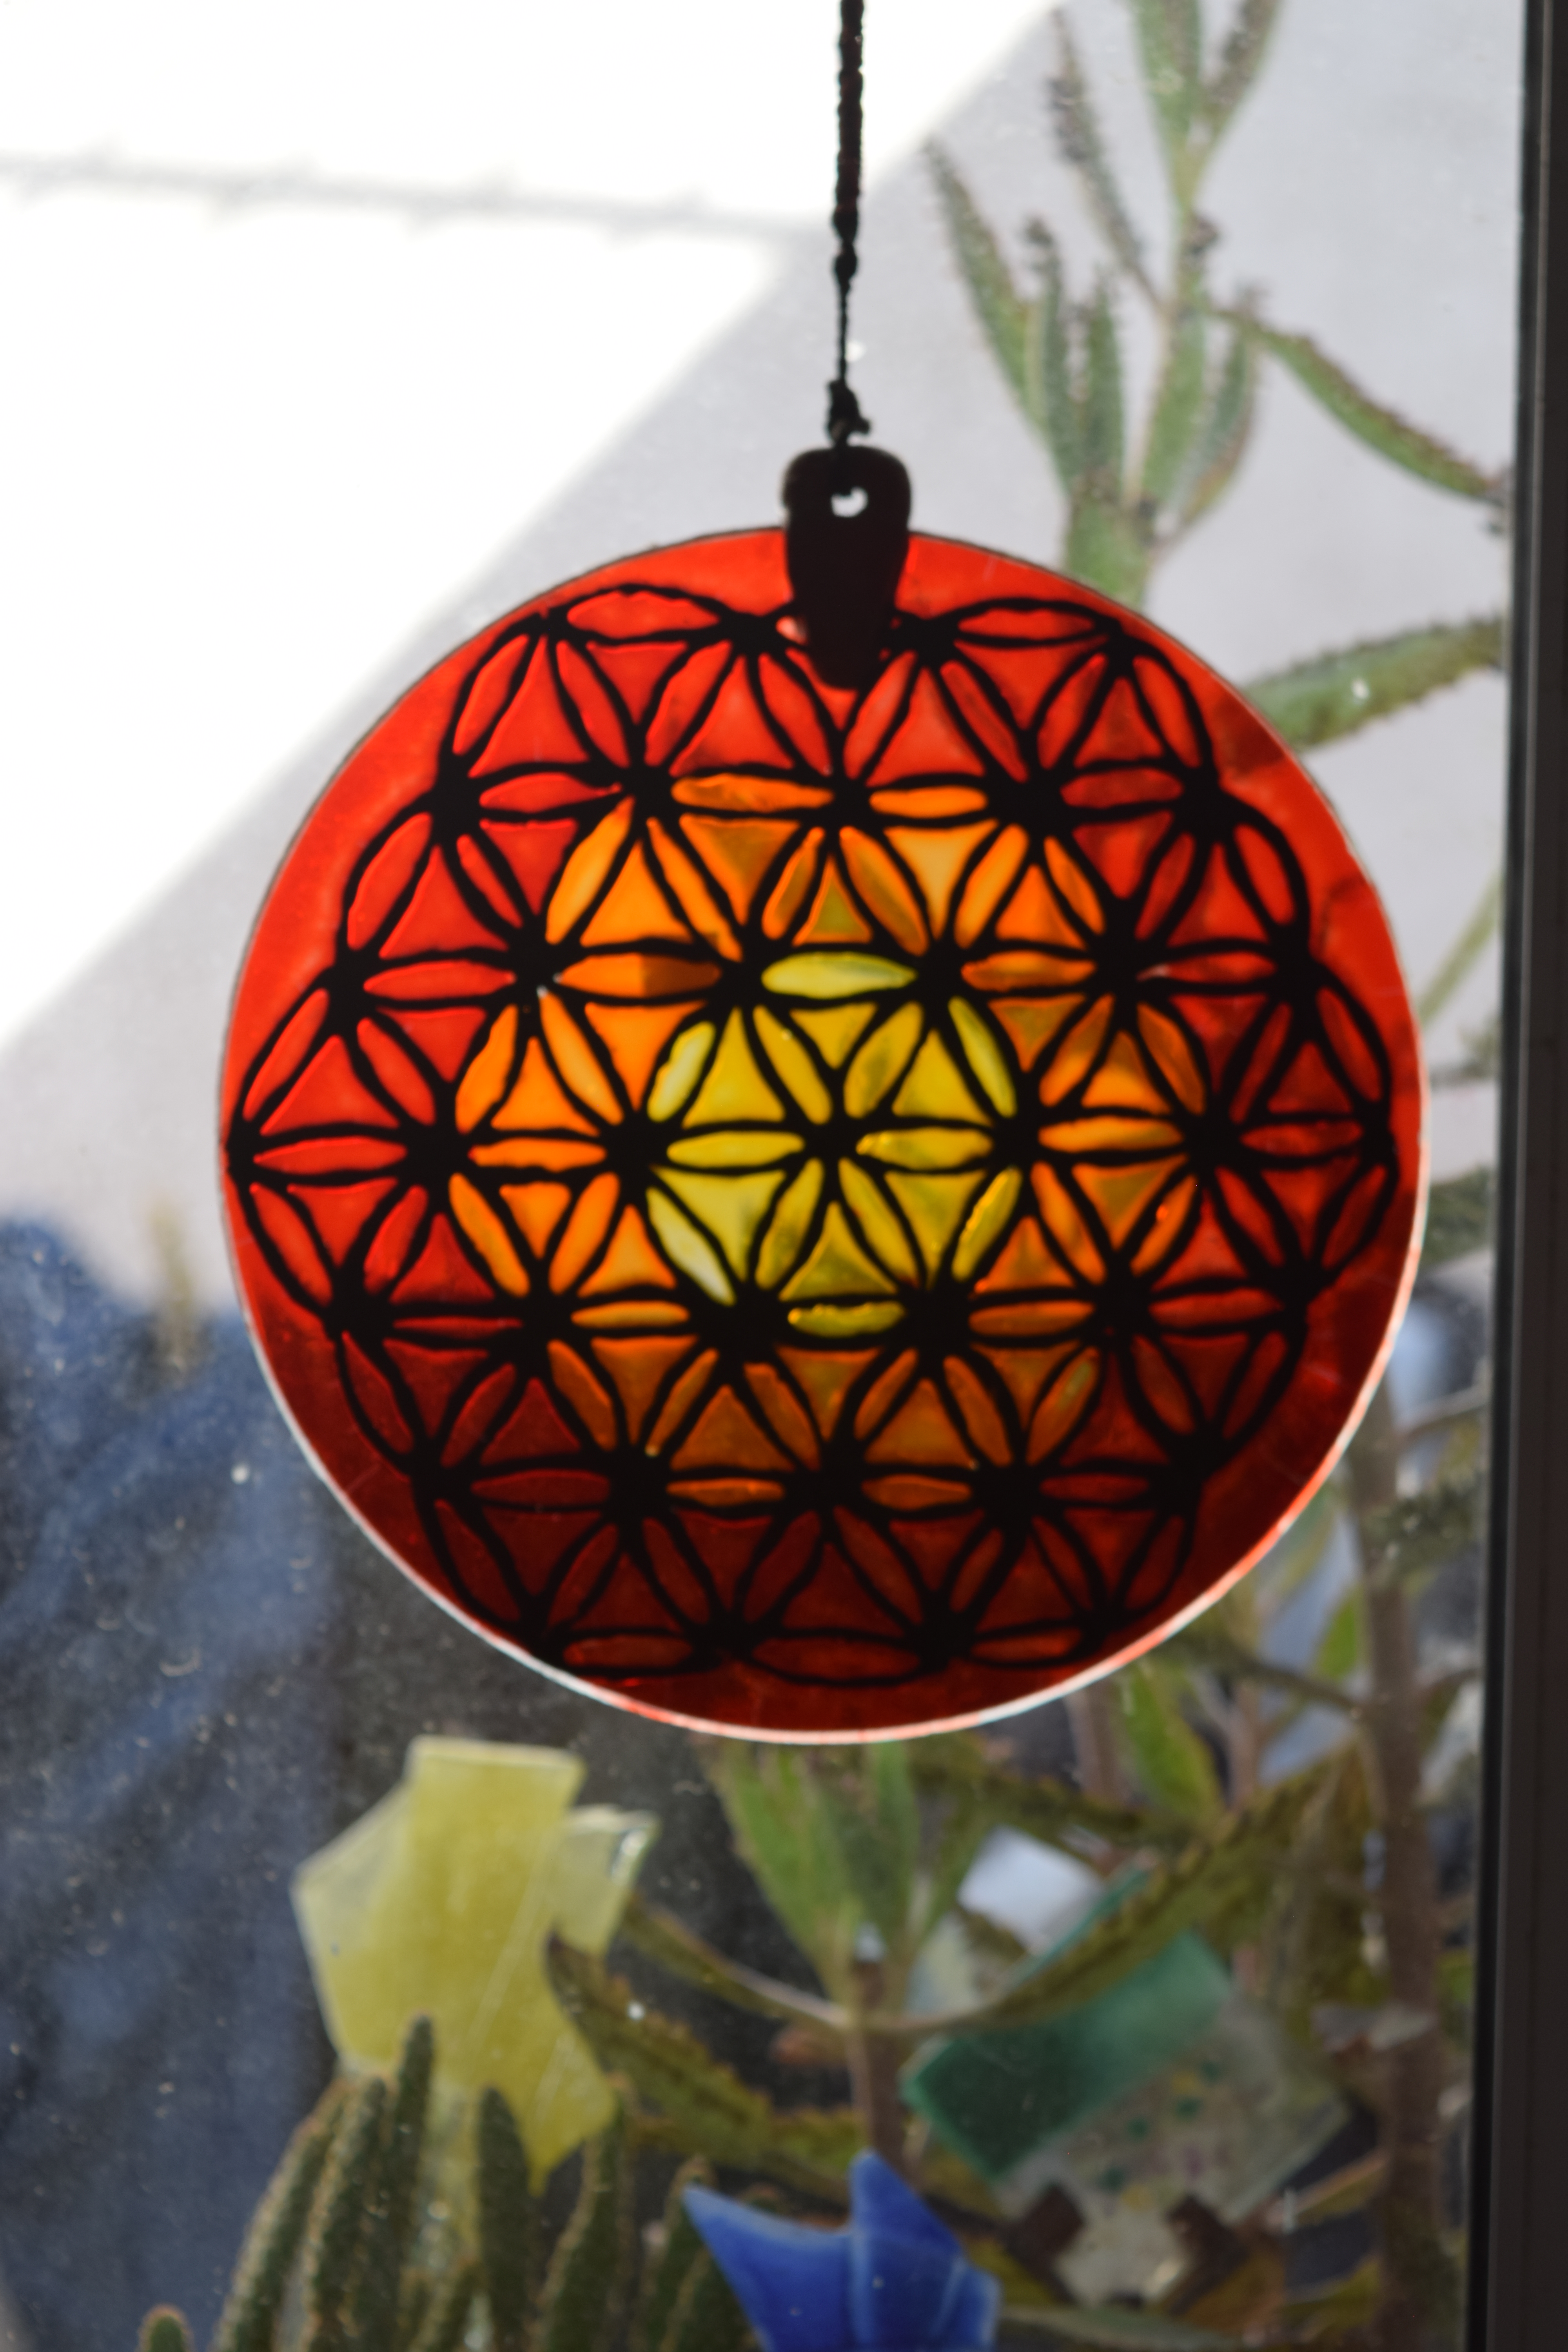
mandala, glass, colourful, red, orange, christmas ornament, ornament, Holiday ornament, window, sphere, interior design, plant, circle, flower